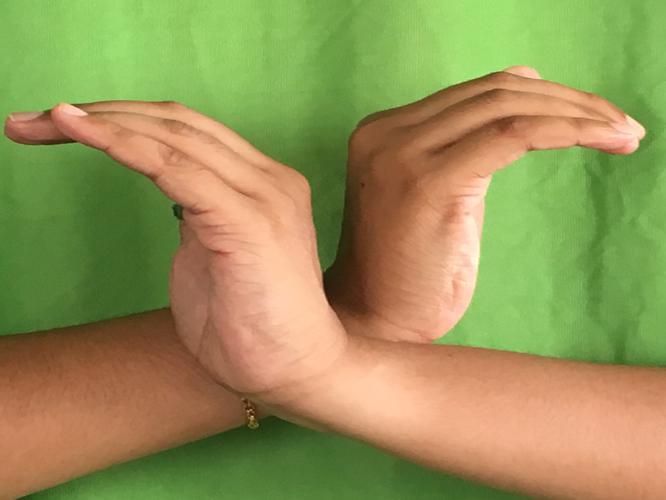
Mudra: Nagabandha
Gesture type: double_hand